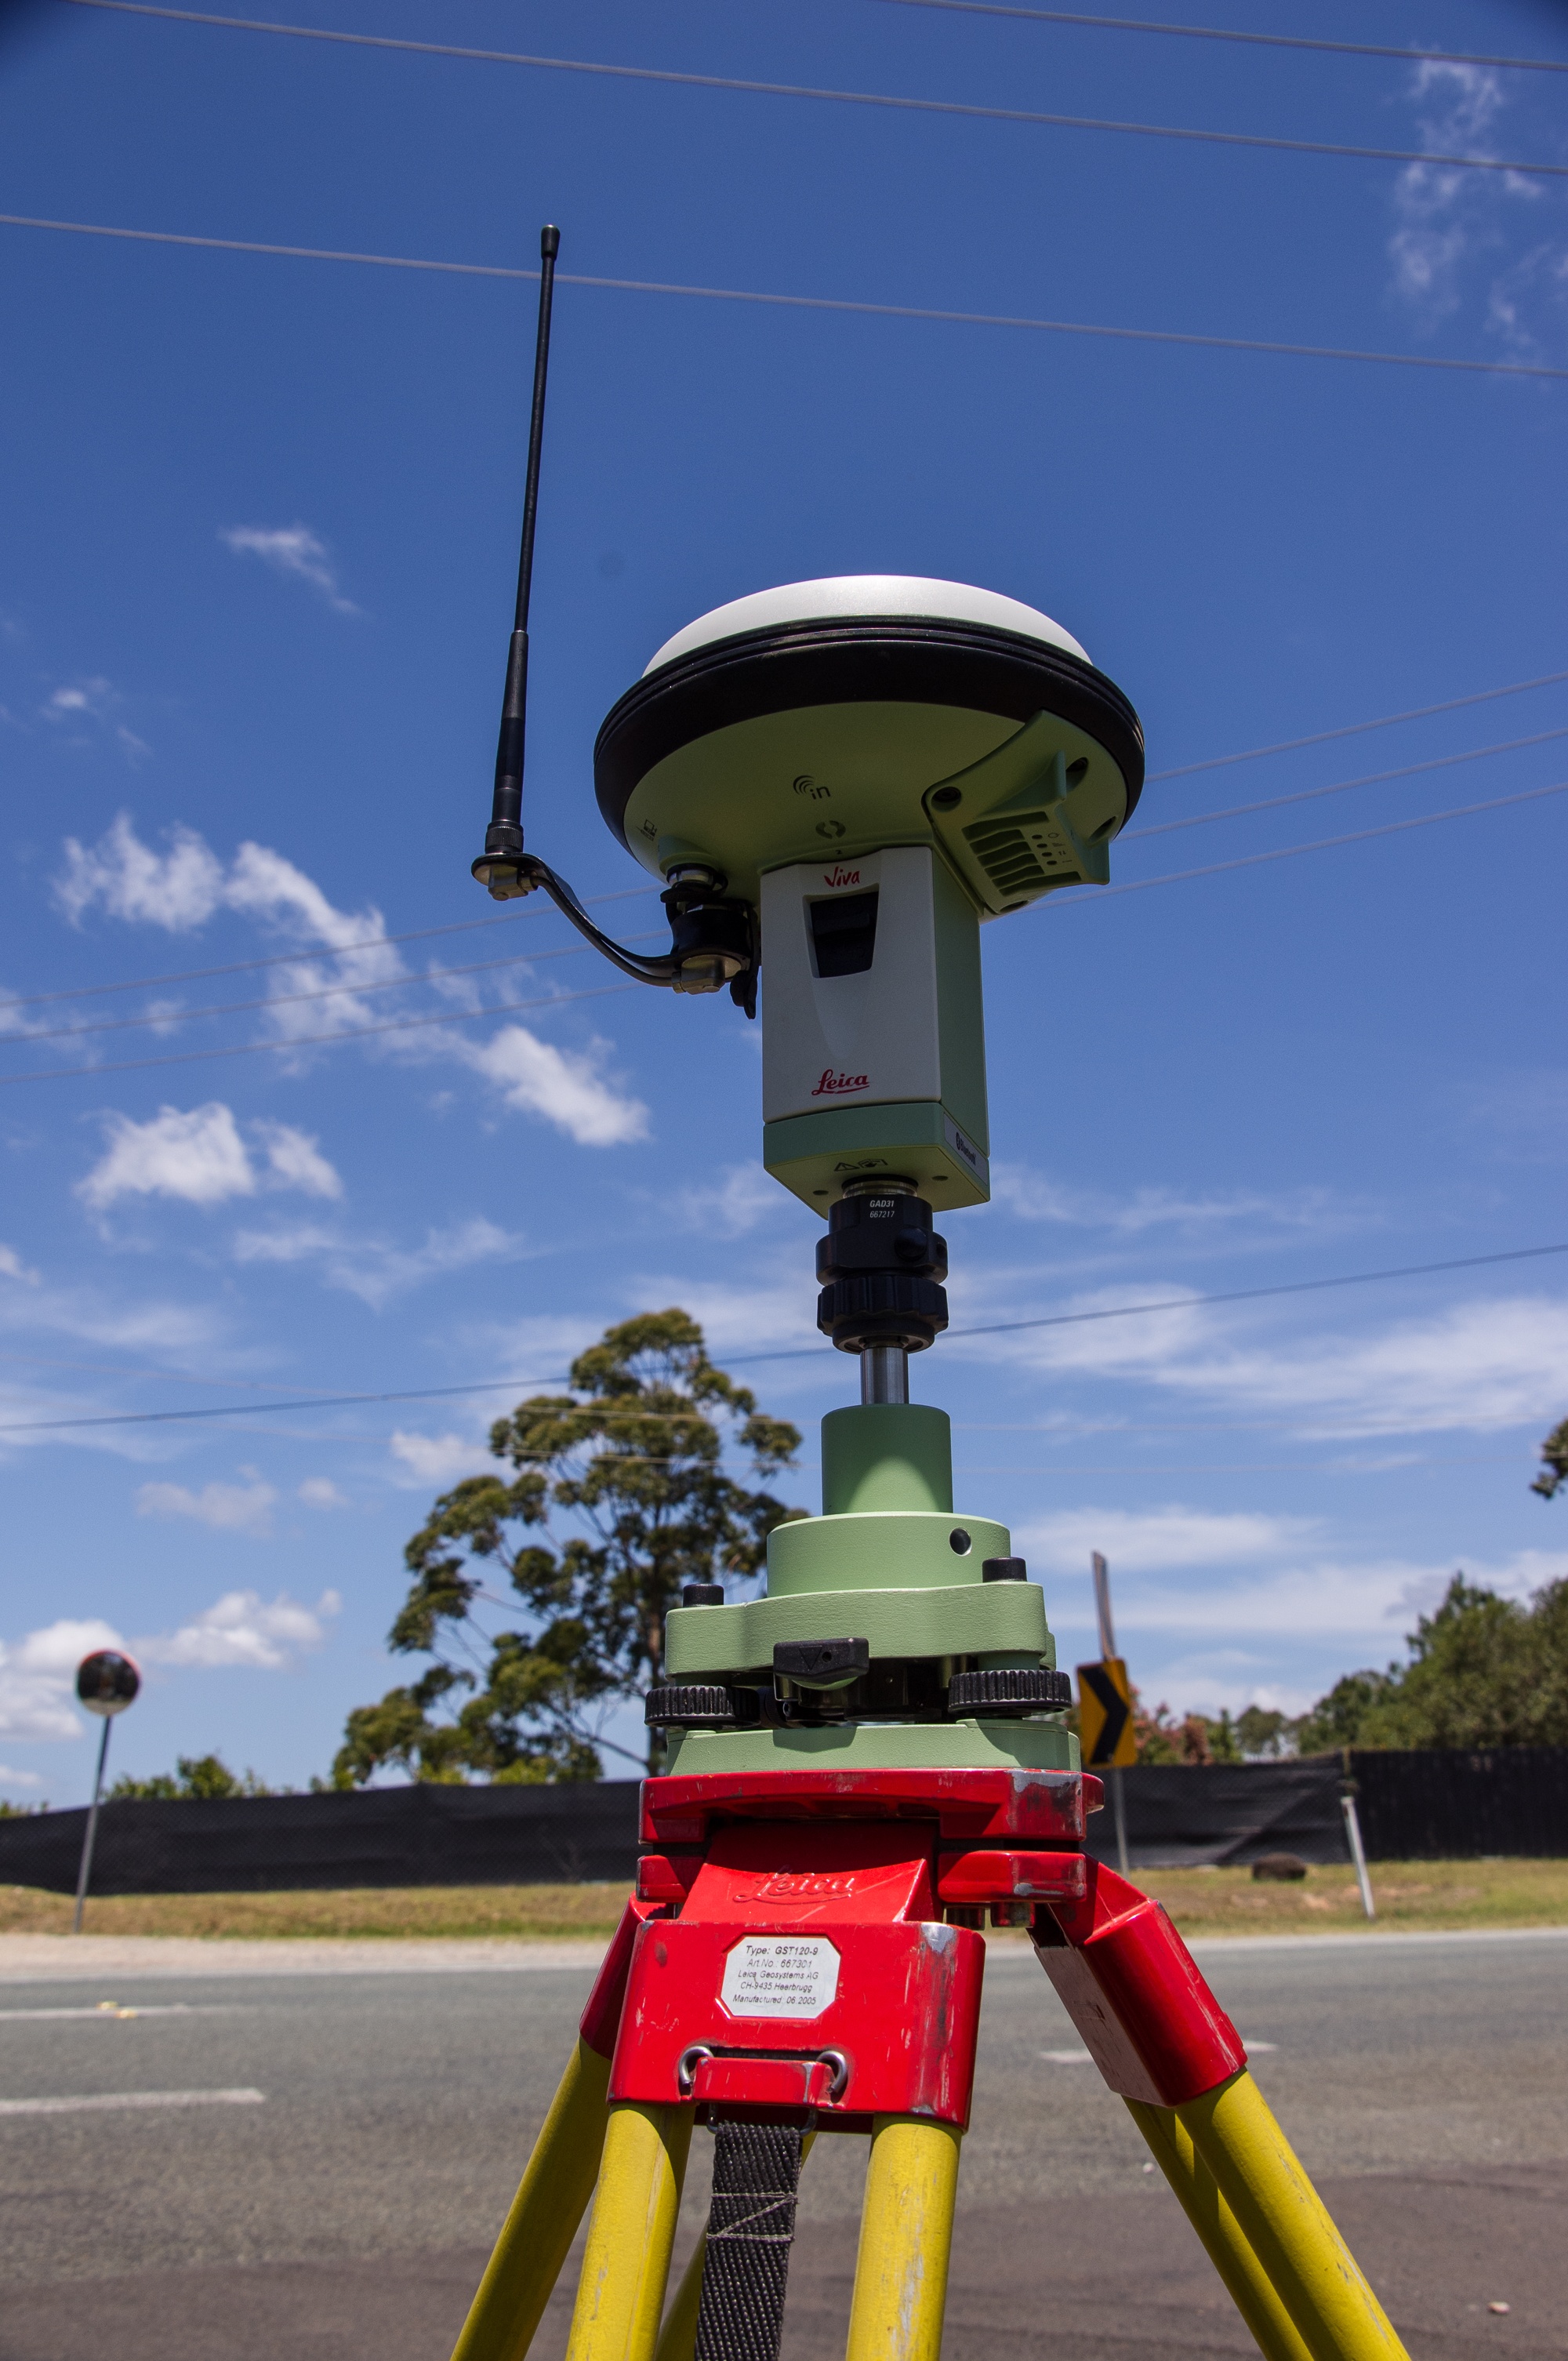
record, sky, instrument, blue, measure, aerial, lighting, science, tripod, survey, position, gps receiver, atmosphere of earth, surveyor